Challes-la-Montagne

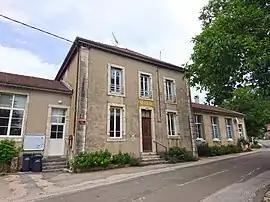
Town hall

Challes-la-Montagne is a commune in the Ain department in eastern France.